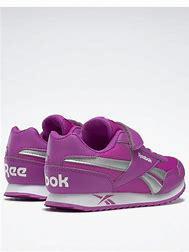
Brand: Reebok
Model: Royal Classic Jogger 3